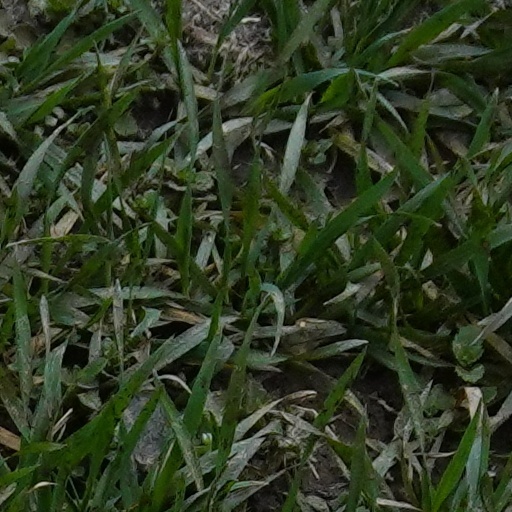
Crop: wheat